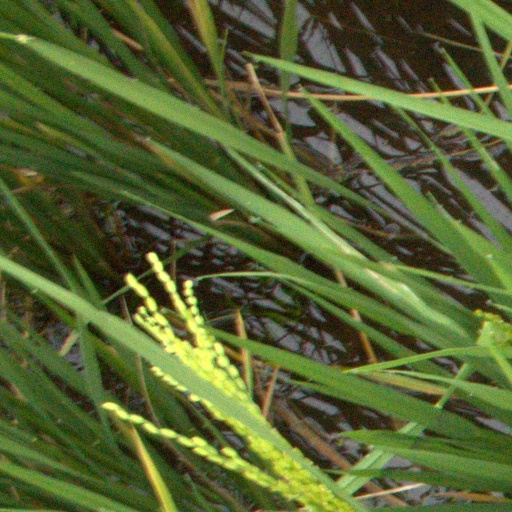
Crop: rice